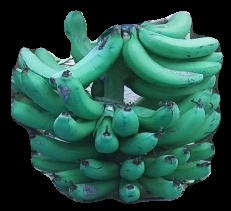
Variety: pachbale
Grade: grade3